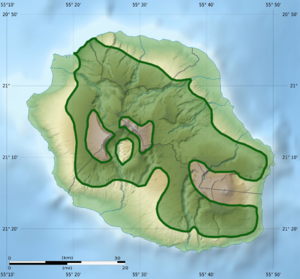
Distribution du Busard de Maillard (Circus maillardi) de 1973 à 1975. Derivée de